Klaudia Adamek

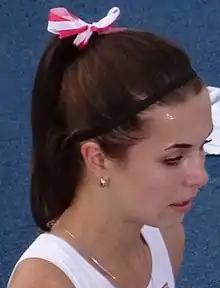
Klaudia Adamek in 2016

Klaudia Natalia Adamek (born 22 March 1999) is a Polish athlete. She competed at the 2021 World Athletics Relays, winning the silver medal in the women's 4 × 100 metres relay event.